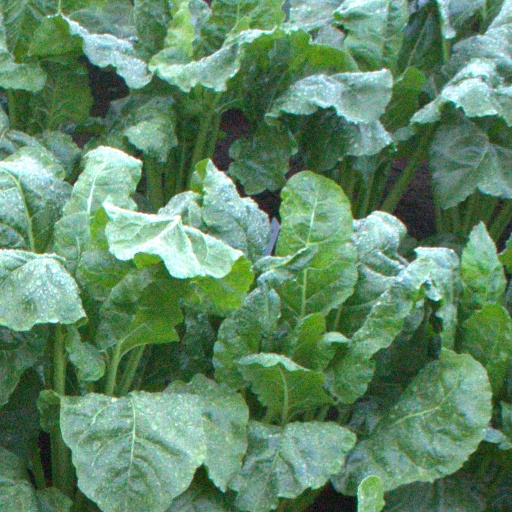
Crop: sugar beet